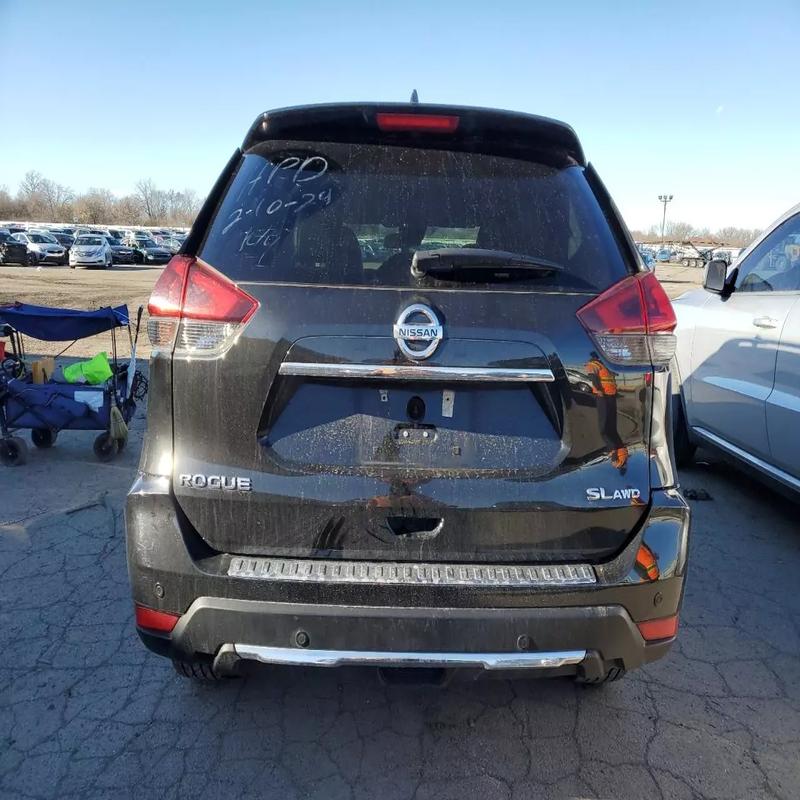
Aucun dommage détecté.
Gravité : aucun